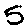
Label: 5